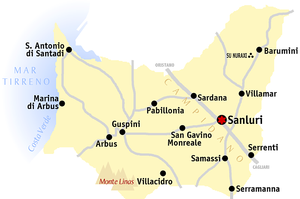
Le Medio Campidano ère le nom d'une ancienne province italienne de la région autonome de la Sardaigne, créée par la loi régionale nᵒ 9 du 12 juillet 2001, dans le cadre du redécoupage de la région en huit provinces. À la suite de la nouvelle réforme territoriale entrée en vigueur en 2016, son territoire a été intégré dans la nouvelle province de la Sardaigne du Sud.